Primary (film)

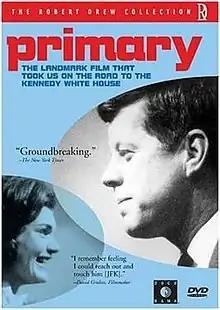
Cover of DVD release

Primary is a 1960 American direct cinema documentary film about the 1960 Democratic Party primary election in Wisconsin between John F. Kennedy and Hubert Humphrey, part of their quest to be chosen as the United States Democratic Party's candidate for President of the United States in the general election.